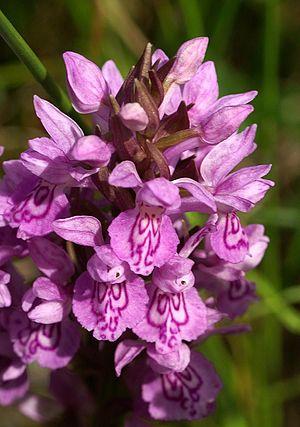
Proville est une commune française située dans le département du Nord, en région Hauts-de-France.